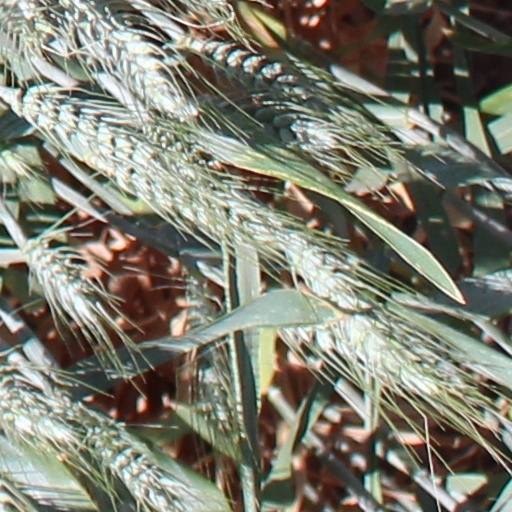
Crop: wheat